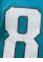
Number: 8